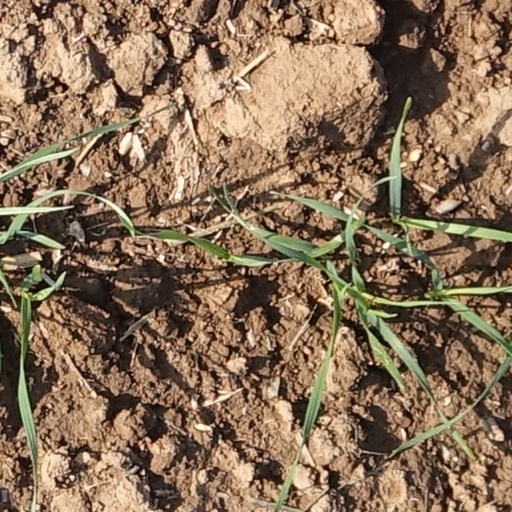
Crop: wheat